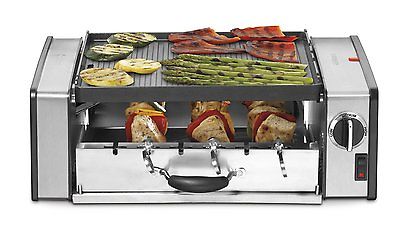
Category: toaster